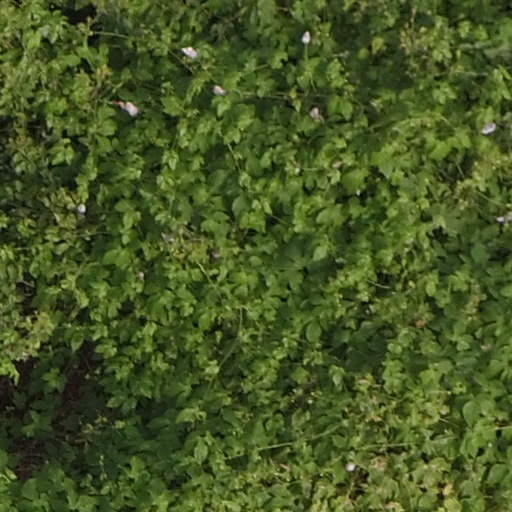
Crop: maize; corn